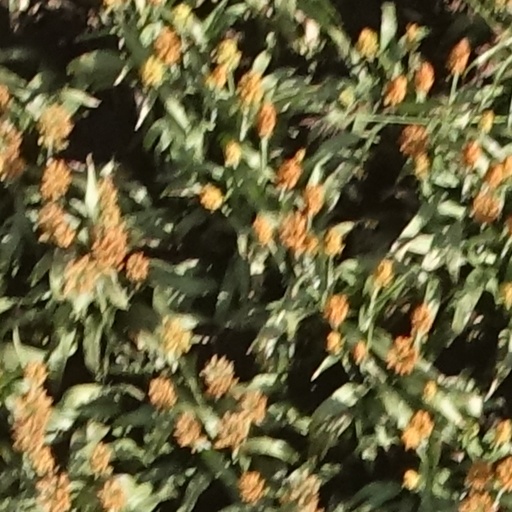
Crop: sorghum